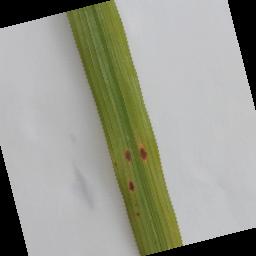
Label: Rice___Brown_Spot